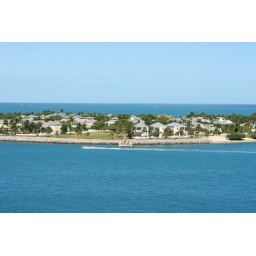
10/20 - Ship is docked in Key West. Island is home to many rich folks...access is by water only.